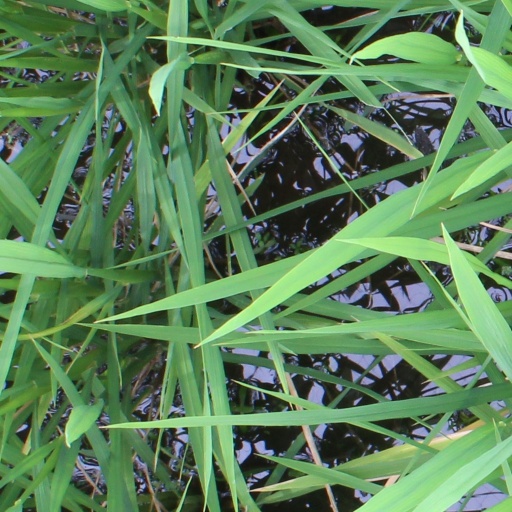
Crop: rice